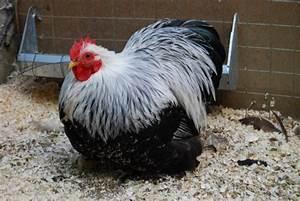
chicken